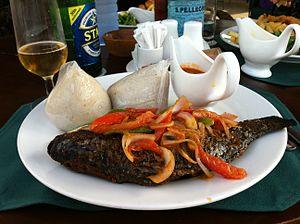
La culture du Nigeria, vaste pays d'Afrique de l'Ouest, désigne d'abord les pratiques culturelles observables de ses 200 000 000 d'habitants.
La cuisine ghanéenne, une cuisine ouest-africaine, organise les principaux plats autour d'une alimentation de base de féculents, accompagnés d'une sauce ou d'une soupe, qui constitue l'apport nécessaire en protéines.
Le banku est un plat ghanéen qui est préparé avec un mélange de maïs fermenté et de manioc contenu dans une pâte consistante blanchâtre lisse, cuit à l'eau bouillante. Le banku est servi en accompagnement d'une soupe, d'un ragoût ou avec une sauce au poivre avec des poissons. Il est surtout préféré par les gens des régions du sud du Ghana, en particulier les populations Ewe, mais le banku est l'un des aliments de base du pays.
La culture du Bénin, pays enclavé d'Afrique de l'Ouest, désigne d'abord les pratiques culturelles observables de ses 11 millions d'habitants.
La culture du Ghana, pays d'Afrique de l'Ouest, concerne les pratiques culturelles observables de ses trente millions d'habitants et de sa diaspora.